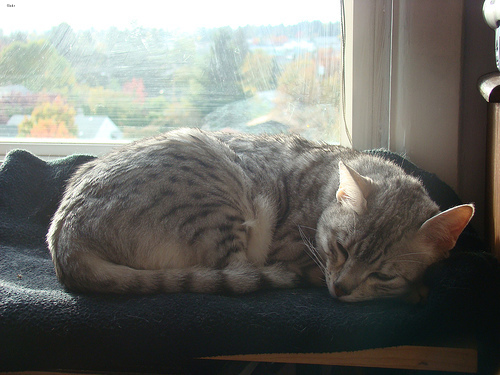
Animal: cat
Breed: egyptian_mau